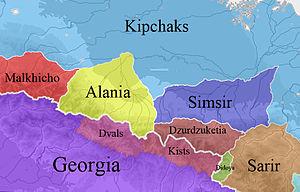
L'Alanie était un royaume médiéval peuplé par les Alains, situé dans le nord du Caucase, à peu près à l'endroit actuel de la Circassie et de l'Ossétie-du-Nord-Alanie, qui a duré du VIIIᵉ siècle jusqu'à sa destruction par les Mongols en 1238-1239. Sa capitale était Magas, et ce royaume contrôlait une route de commerce importante à travers la passe de Darial.